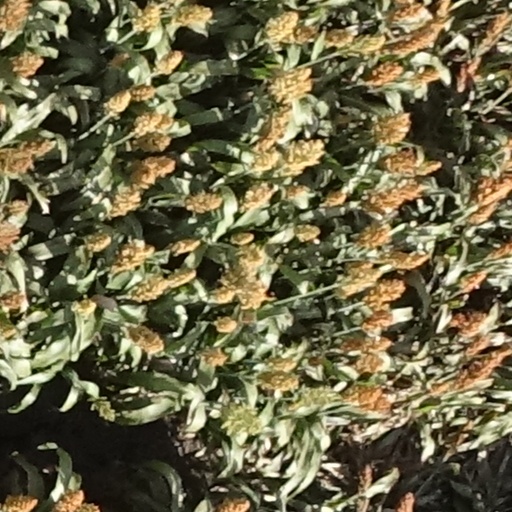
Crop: sorghum